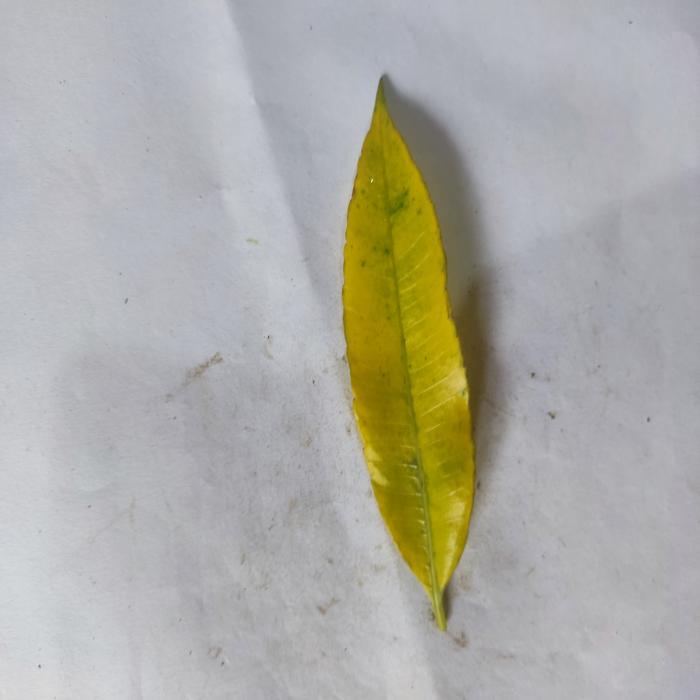
Crop: Hog Plum
Leaf condition: Anthracnose